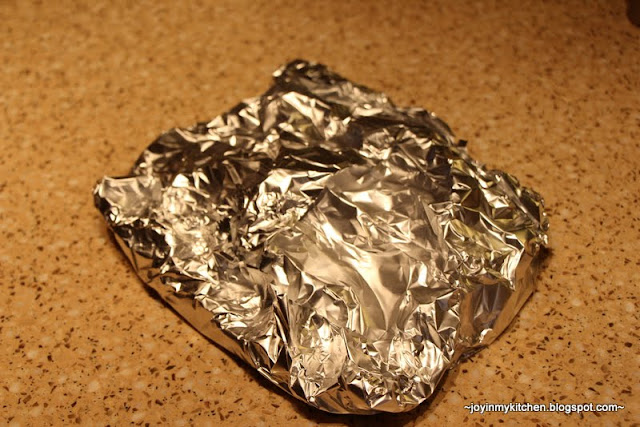
Waste category: metal